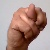
The image shows a hand gesture representing the letter 'N' in Indian Sign Language.